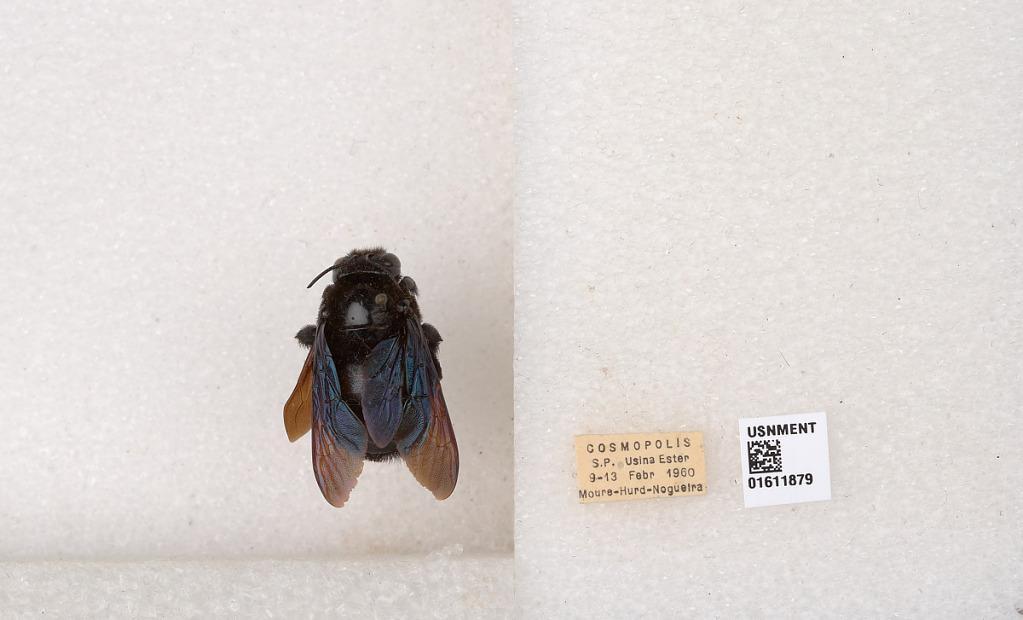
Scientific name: Xylocopa
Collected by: A. Michelbacher & M. Michelbacher
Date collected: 1960-2-13
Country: Brazil
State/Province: Sao Paulo
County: Cosmopolis
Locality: Cosmopolis